Malika Sobirova

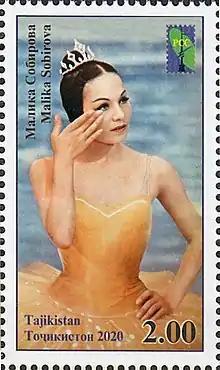
Sobirova on a 2020 stamp of Tajikistan

Malika Abdurakhmonovna Sobirova (22 May 1942 — 27 February 1982) was a Soviet and Tajik ballet dancer and pedagogue. She is considered the most famous Tajik ballet dancer. In 1969, she won a gold medal in an international ballet dance competition.